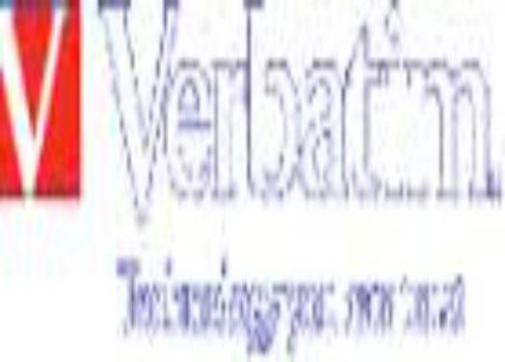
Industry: Necessities